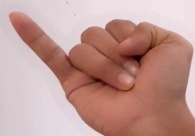
ASL sign: J